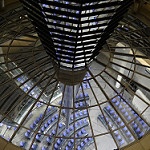
Label: buildings